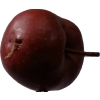
Label: Apple 18